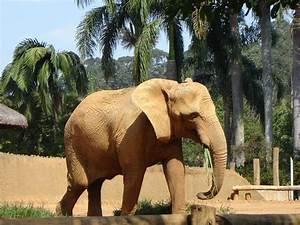
elephant